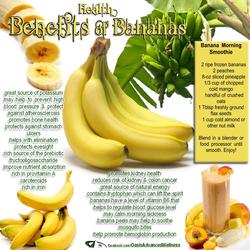
Label: Banana